Bottom metal

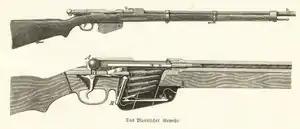
Bottom metal on a Mannlicher M1886 (cutaway).

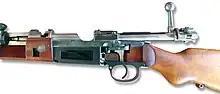
Bottom metal on a Mauser Model 98 (cutaway).

A bottom metal is a firearm component typically made of metallic material (such as aluminium alloy or steel), that serves as the floor of the action and also helps to clamp the receiver onto the stock. The bottom metal also frequently incorporates the trigger guard, for instance on the Mauser 98 and M1 Garand, although a trigger guard by itself is "not" considered a bottom metal.